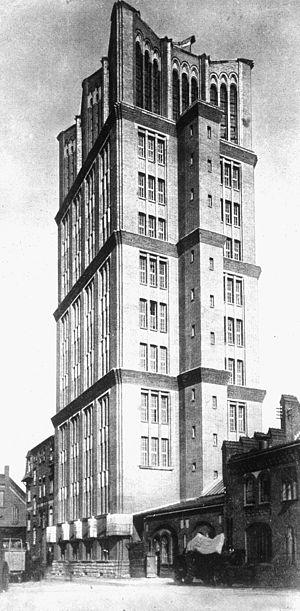
La culture de Weimar est le développement des arts et des sciences en Allemagne pendant la République de Weimar, la période de l'entre-deux-guerres qui va entre la défaite allemande en 1918 et l'arrivée de Hitler au pouvoir en 1933. Le Berlin des années 1920 était au centre de la culture de Weimar. Bien que ne faisant pas partie de la République de Weimar, certains auteurs incluent également l'Autriche, pays germanophone, et notamment Vienne, dans le cadre de la culture de Weimar.